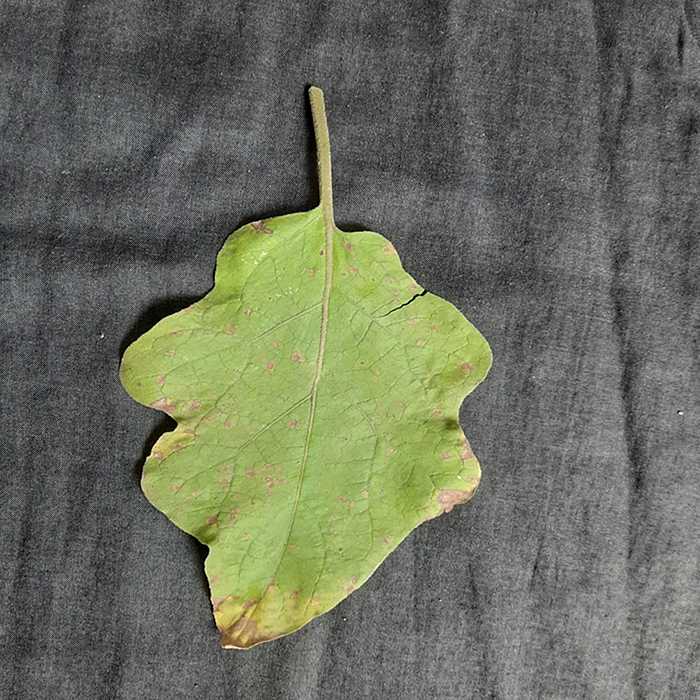
Plant: Eggplant
Label: Eggplant Cercopora leaf spot